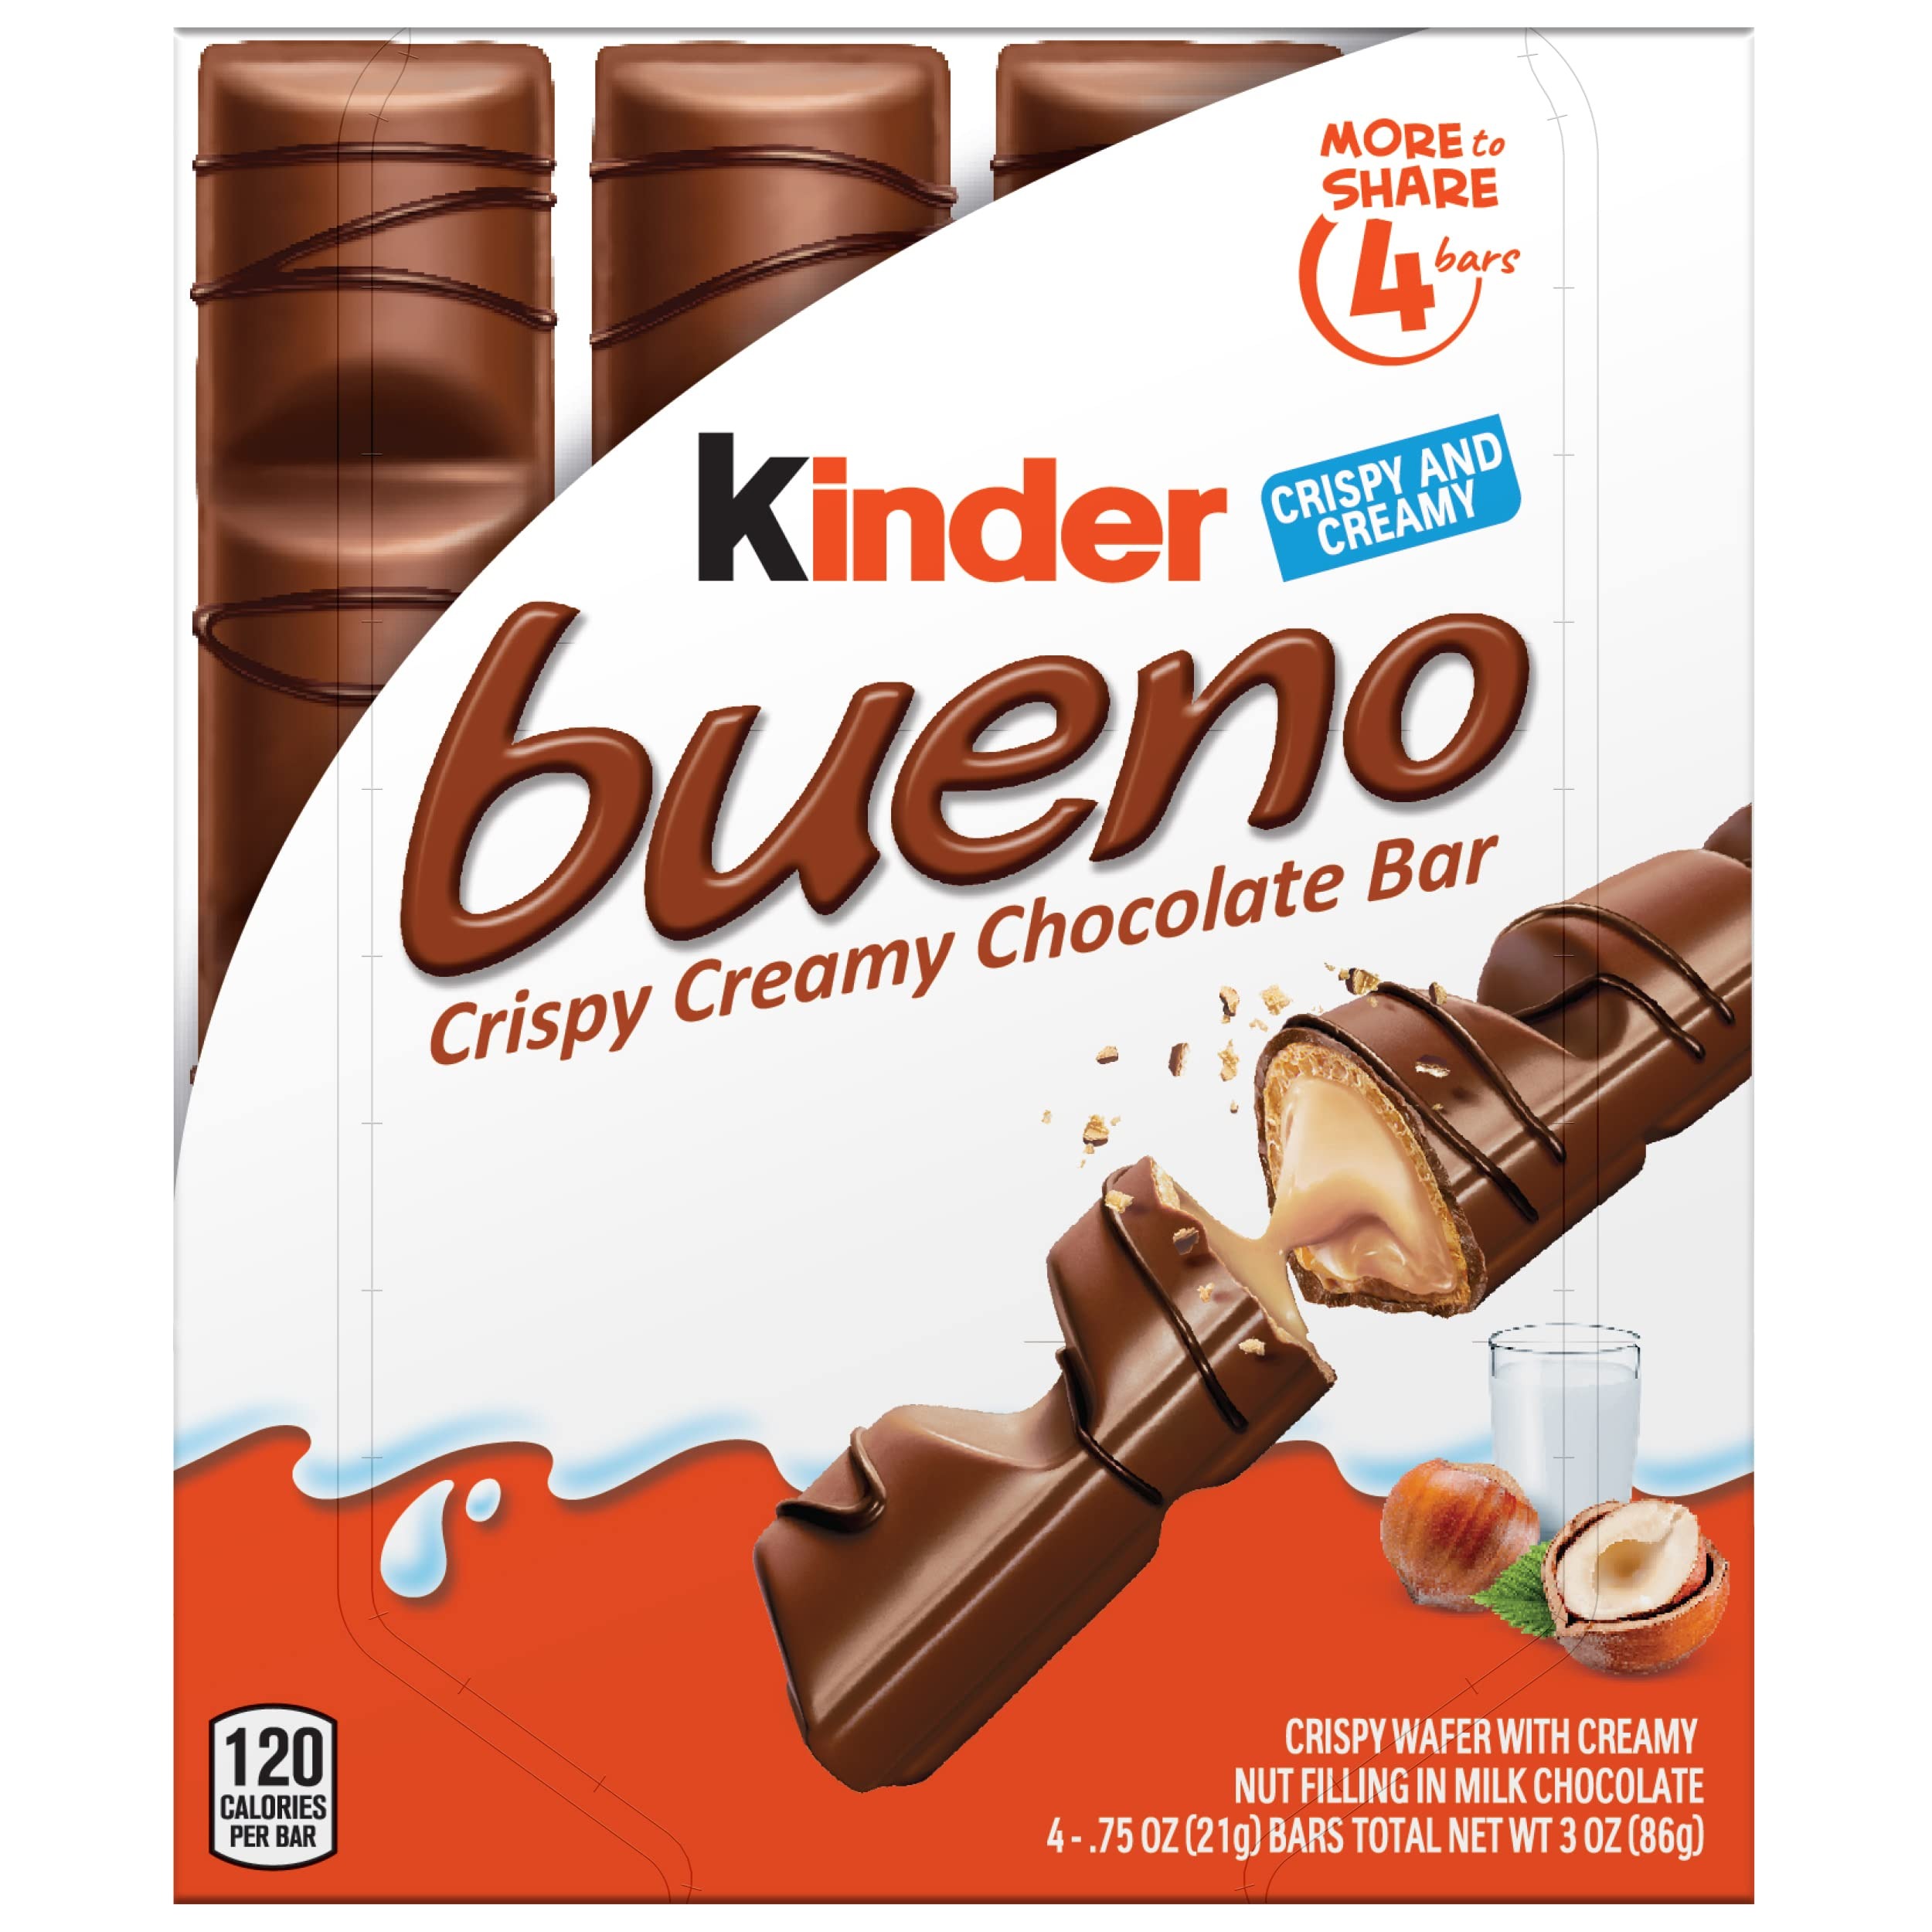
Item Name: Kinder Bueno Chocolate Hazelnut Bars
Bullet Point: Kinder Bueno
Value: 4.0
Unit: Count

Price: 2.79